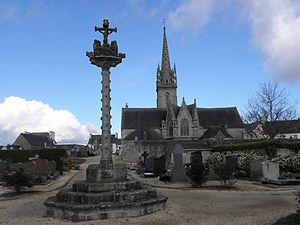
Calvaire du cimetière et chevet de l'église Saint-Pierre de Guiclan (29).